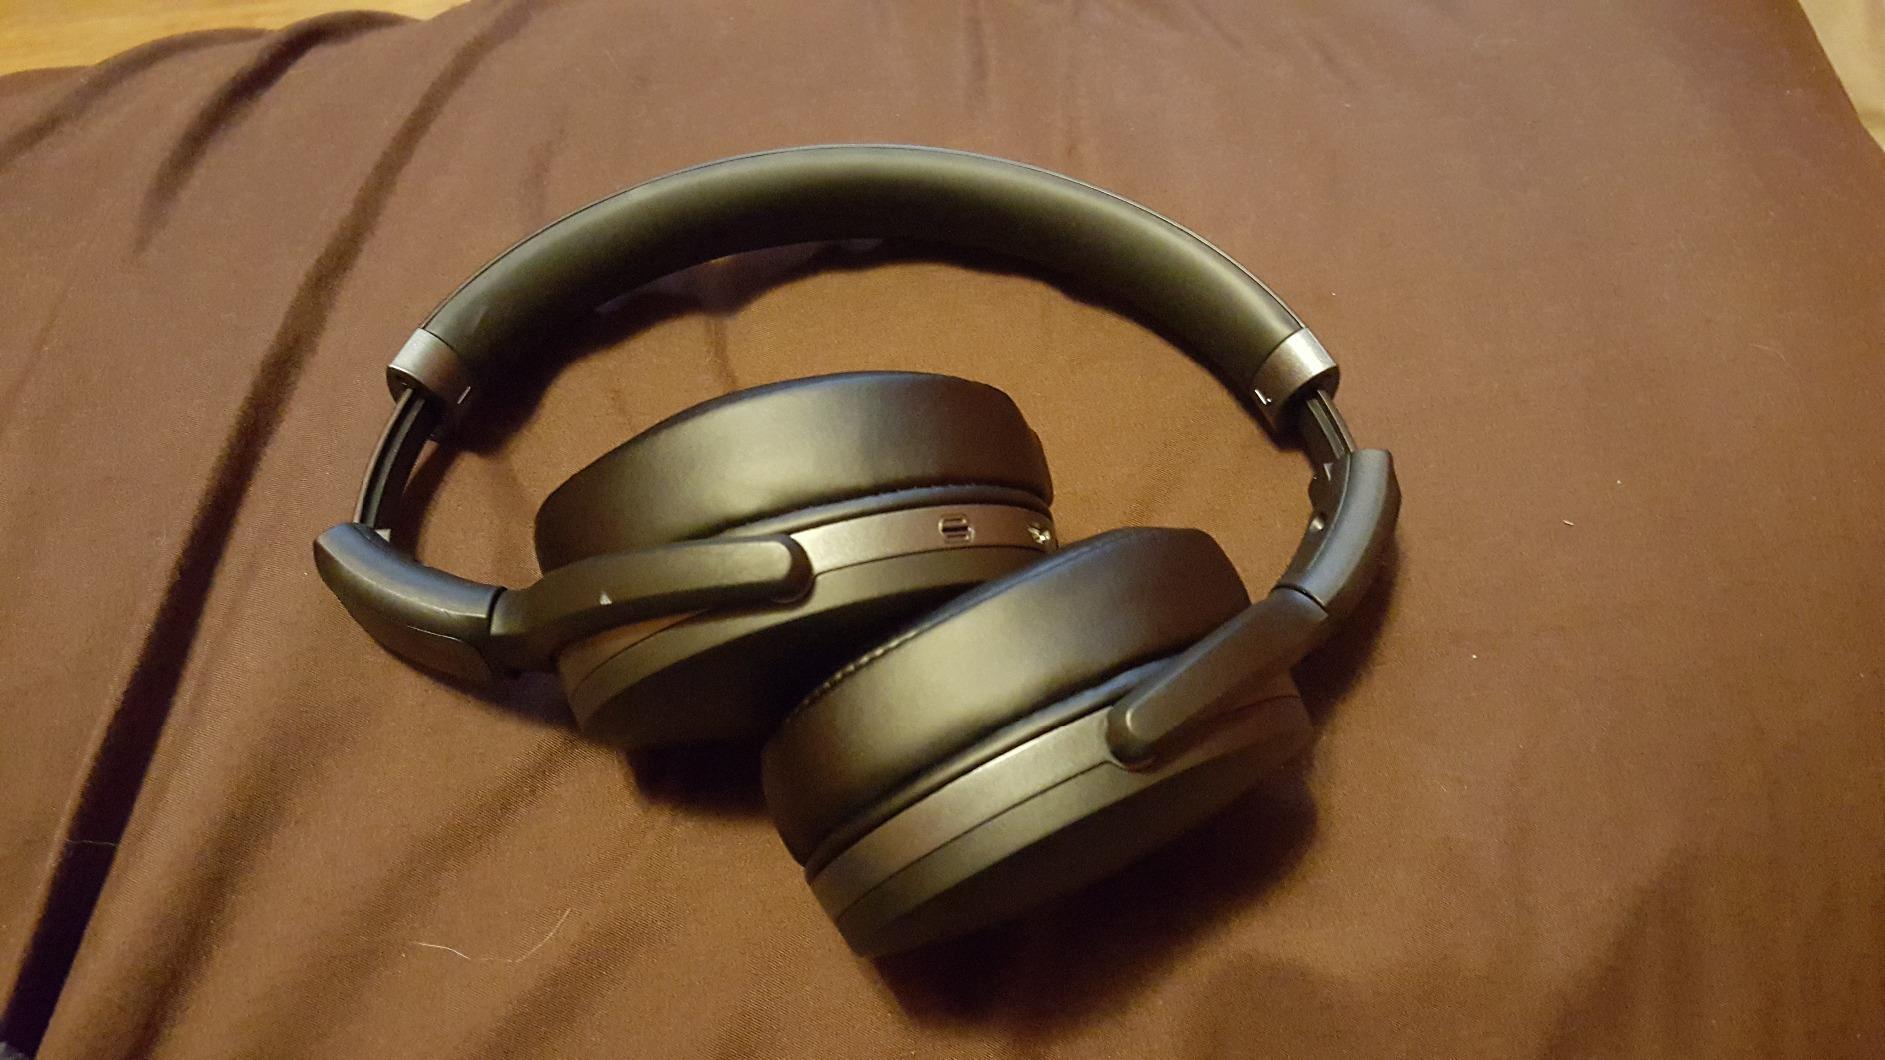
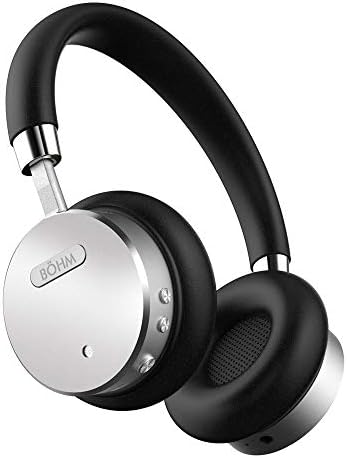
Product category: headphones
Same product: no